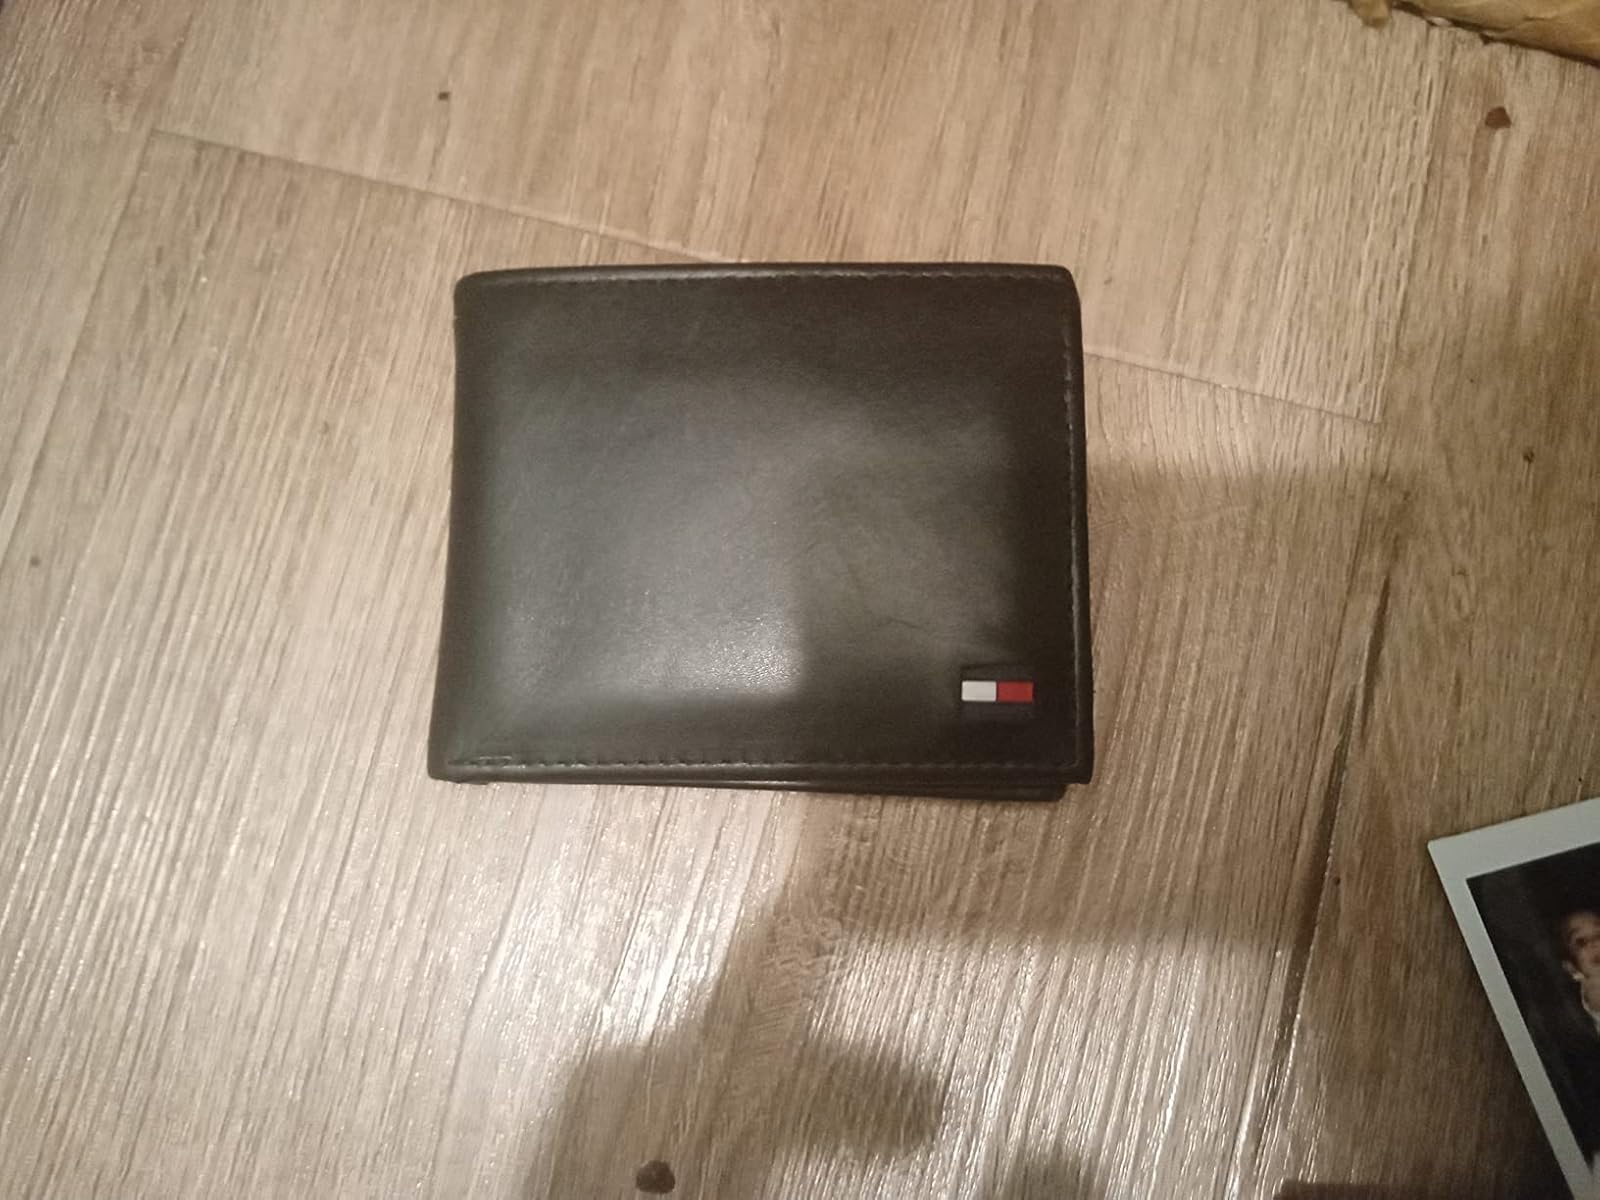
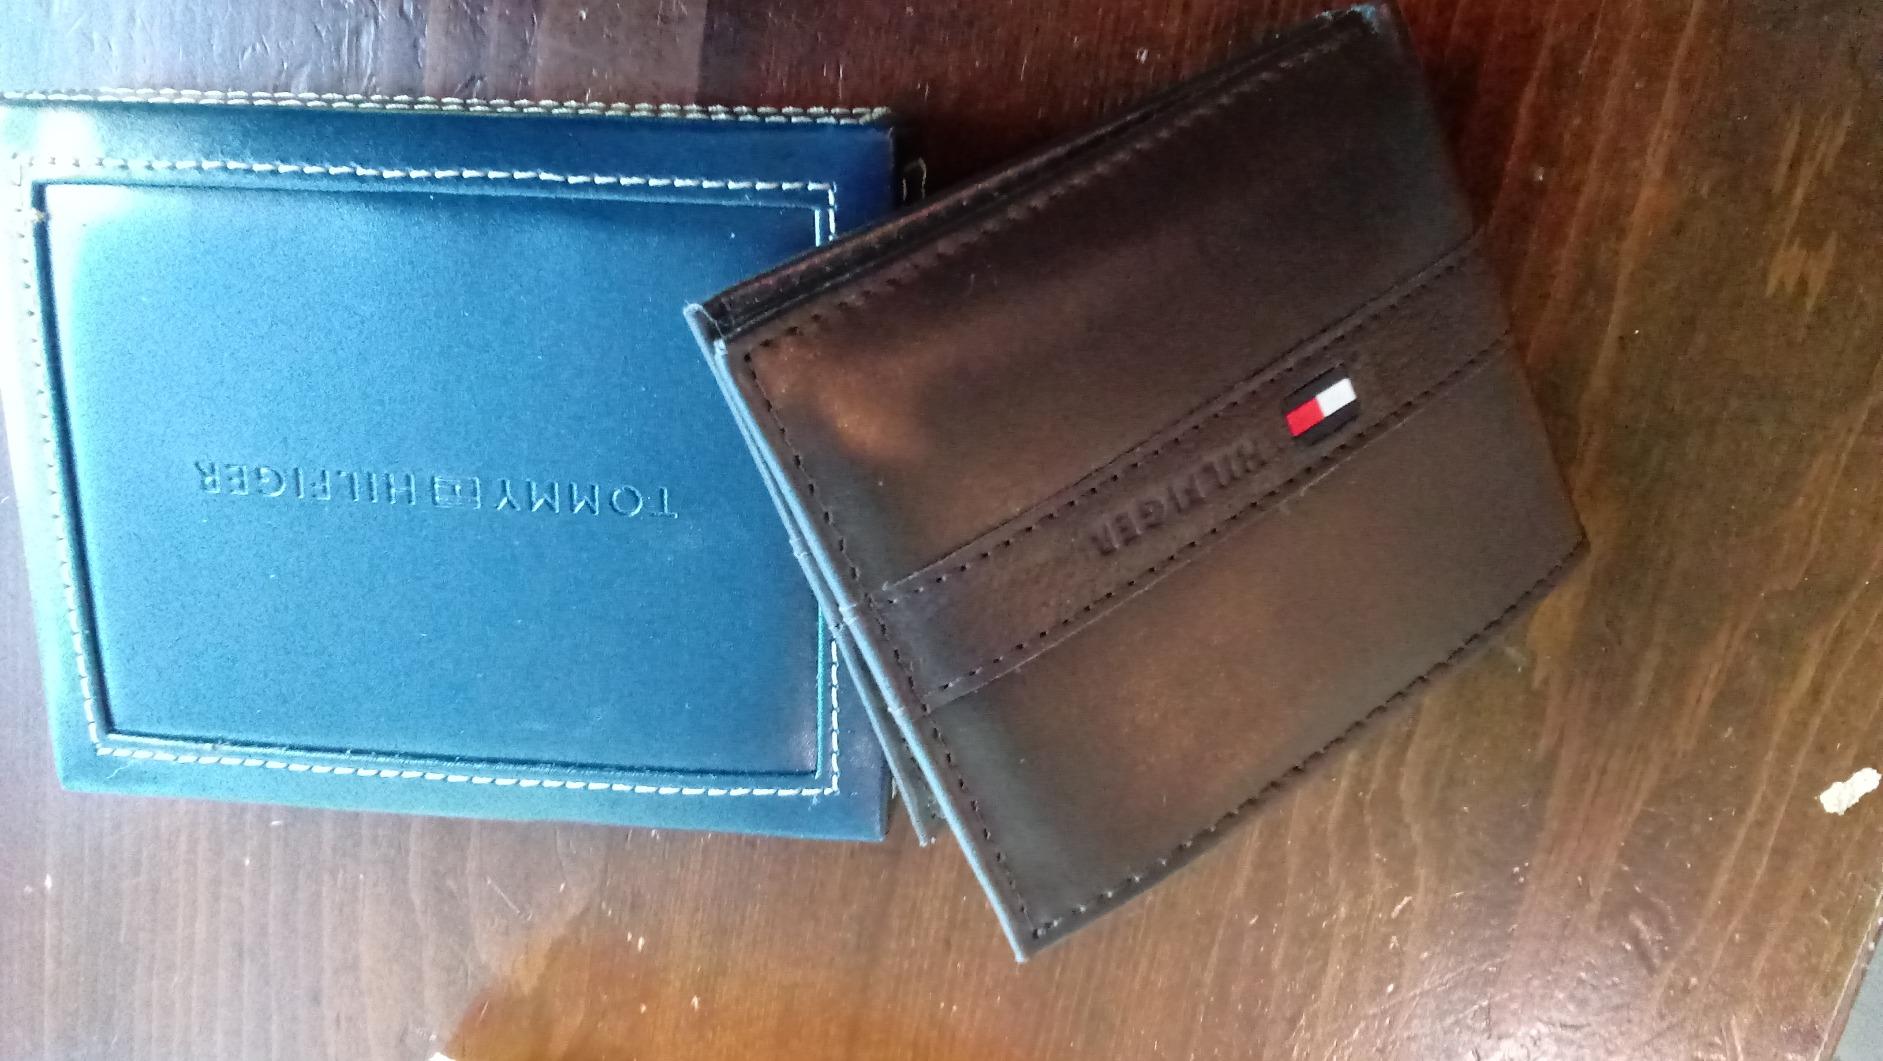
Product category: accessories_wallet
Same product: no